Lehi (militant group)

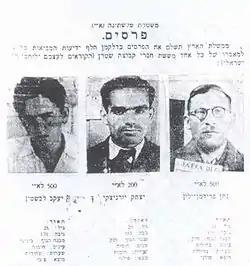
Wanted Poster of the Palestine Police Force offering rewards for the capture of Stern Gang members: Jaacov Levstein (Eliav), Yitzhak Yezernitzky (Shamir), and Natan Friedman-Yelin

Stern's group was seen as a terrorist organisation by the British authorities, who instructed the Defence Security Office (the colonial branch of MI5) to track down its leaders. In 1942, Stern, after he was arrested, was shot dead in disputed circumstances by Inspector Geoffrey J. Morton of the CID. The arrest of several other members led momentarily to the group's eclipse, until it was revived after the September 1942 escape of two of its leaders, Yitzhak Shamir and Eliyahu Giladi, aided by two other escapees Natan Yellin-Mor (Friedman) and Israel Eldad (Sheib). (Giladi was later killed by Lehi under circumstances that remain mysterious.) Shamir's codename was "Michael", a reference to one of Shamir's heroes, Michael Collins. Lehi was guided by spiritual and philosophical leaders such as Uri Zvi Greenberg and Israel Eldad. After the killing of Giladi, the organization was led by a triumvirate of Eldad, Shamir, and Yellin-Mor.